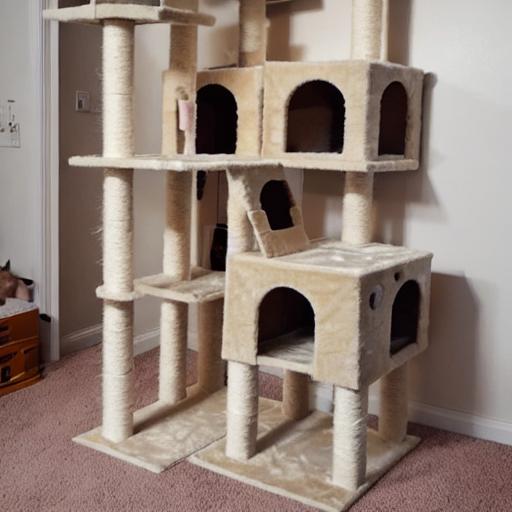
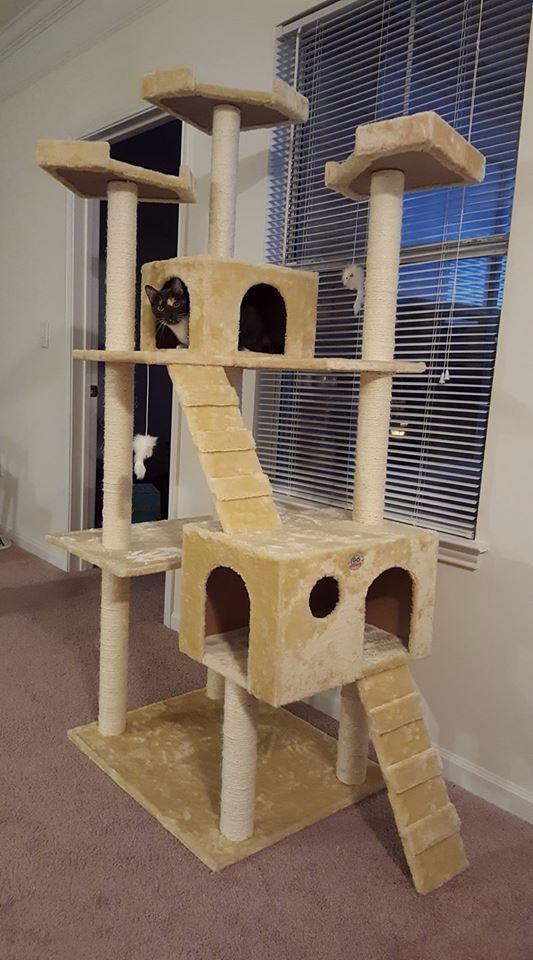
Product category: items_cat tree
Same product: no